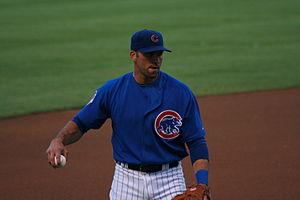
Mark Thomas DeRosa est un joueur américain de baseball qui évolue en Ligue majeure de 1998 à 2013.